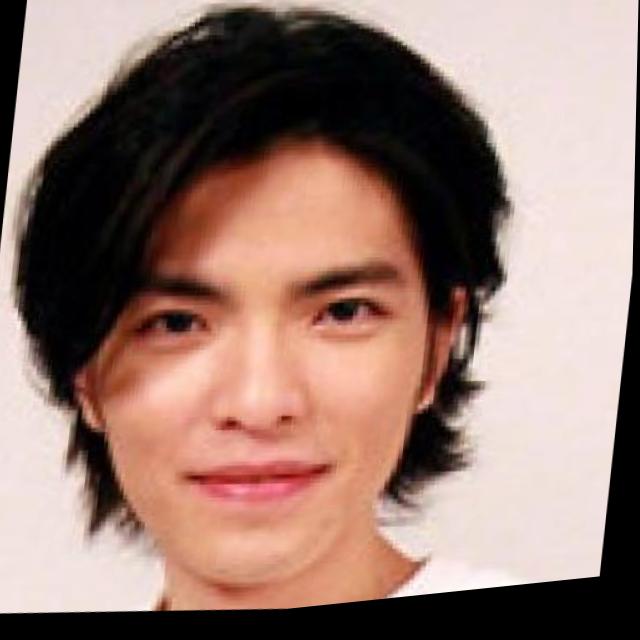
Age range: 21-44